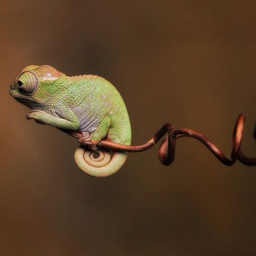
reminds me of pastel from tangled